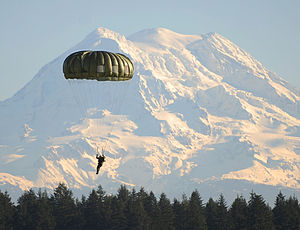
Mount Rainier
En soldat på øvelse ved Mt. Rainier
Mount Rainier er en aktiv vulkan 87 km SØ for Seattle. Vulkanen ses over byen fra søsiden. Den har ikke været i udbrud siden 1894, men regnes for at være aktiv, og der har været mindre aktivitet i slutningen af 1900-tallet. Det tidligste udbrud har formodentlig fundet sted for omkring 840.000 år siden. Selve vulkanens kegle er mere end 500.000 år gammel. Vulkanen er den højeste vulkan i USA bortset fra Alaska og er en del af bjergkæden Cascades, hvor den med sine 4.392 m er det højeste punkt.